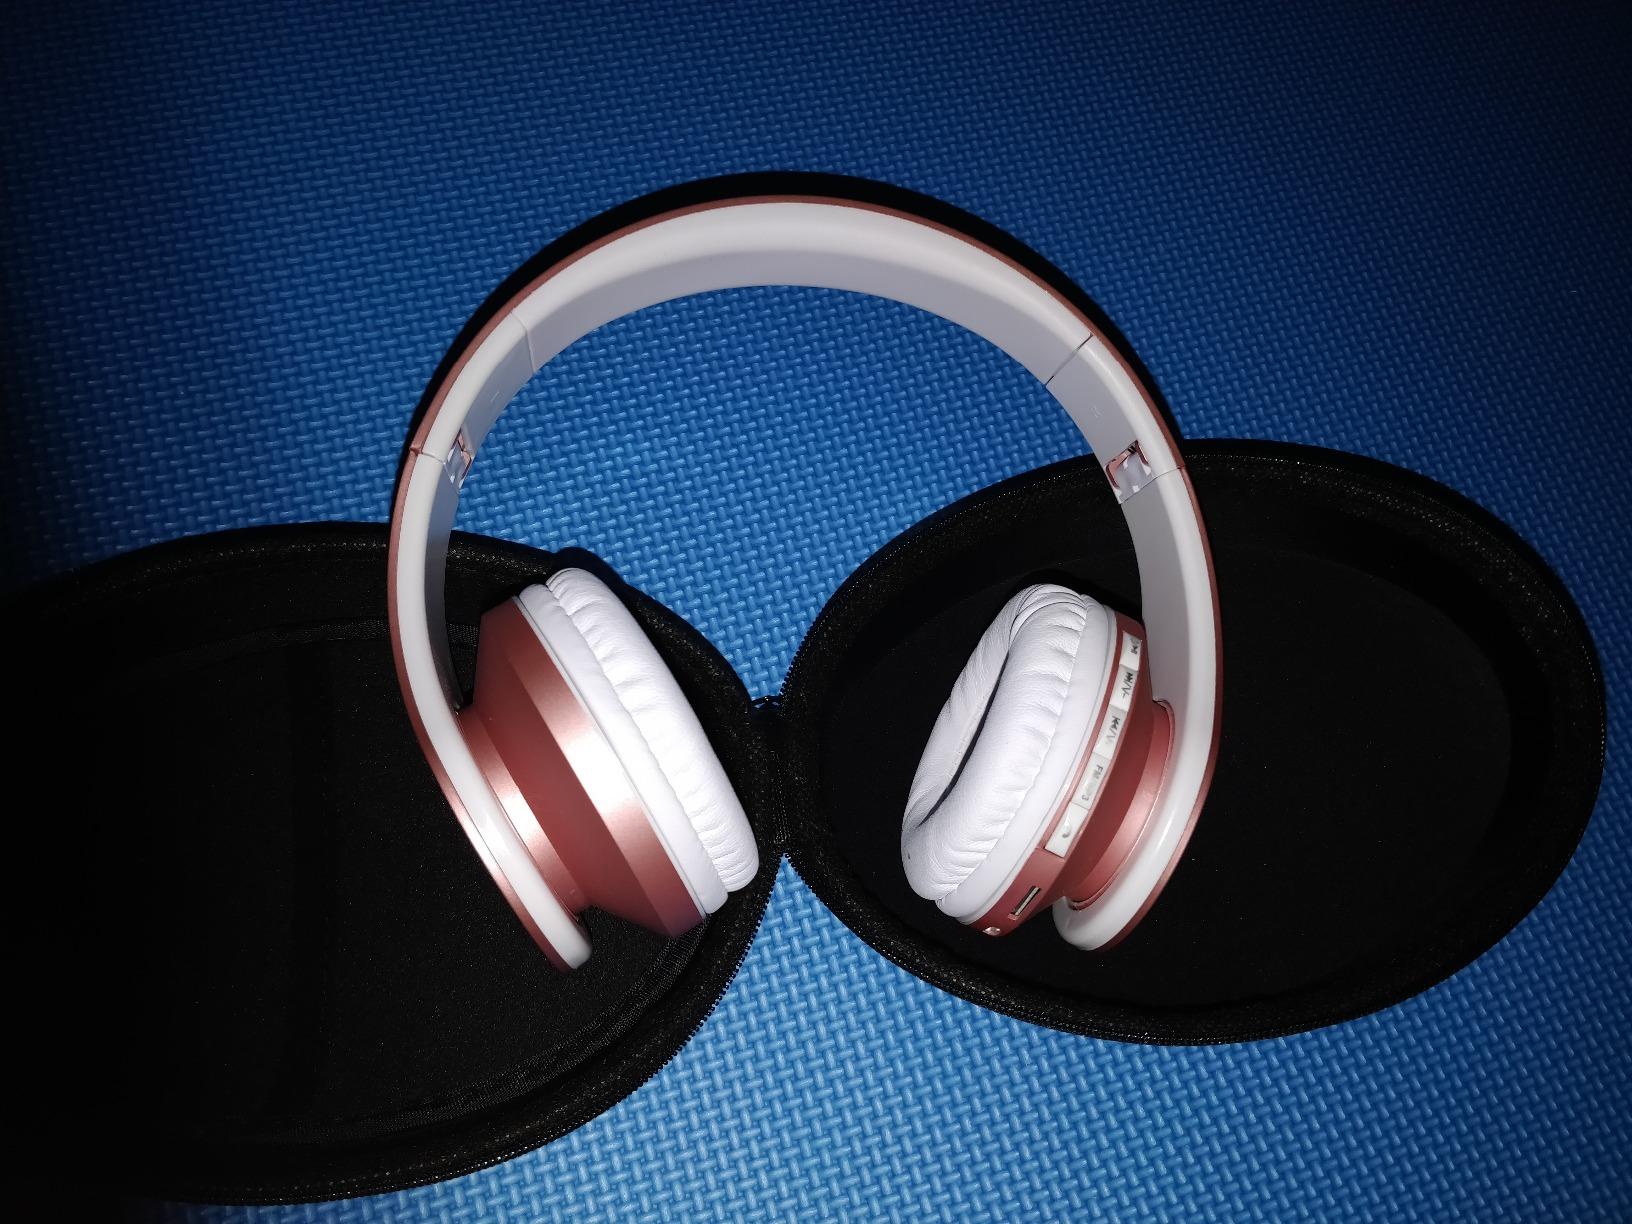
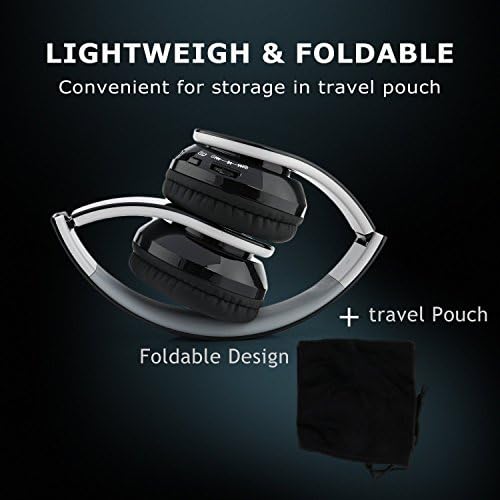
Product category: headphones
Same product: no